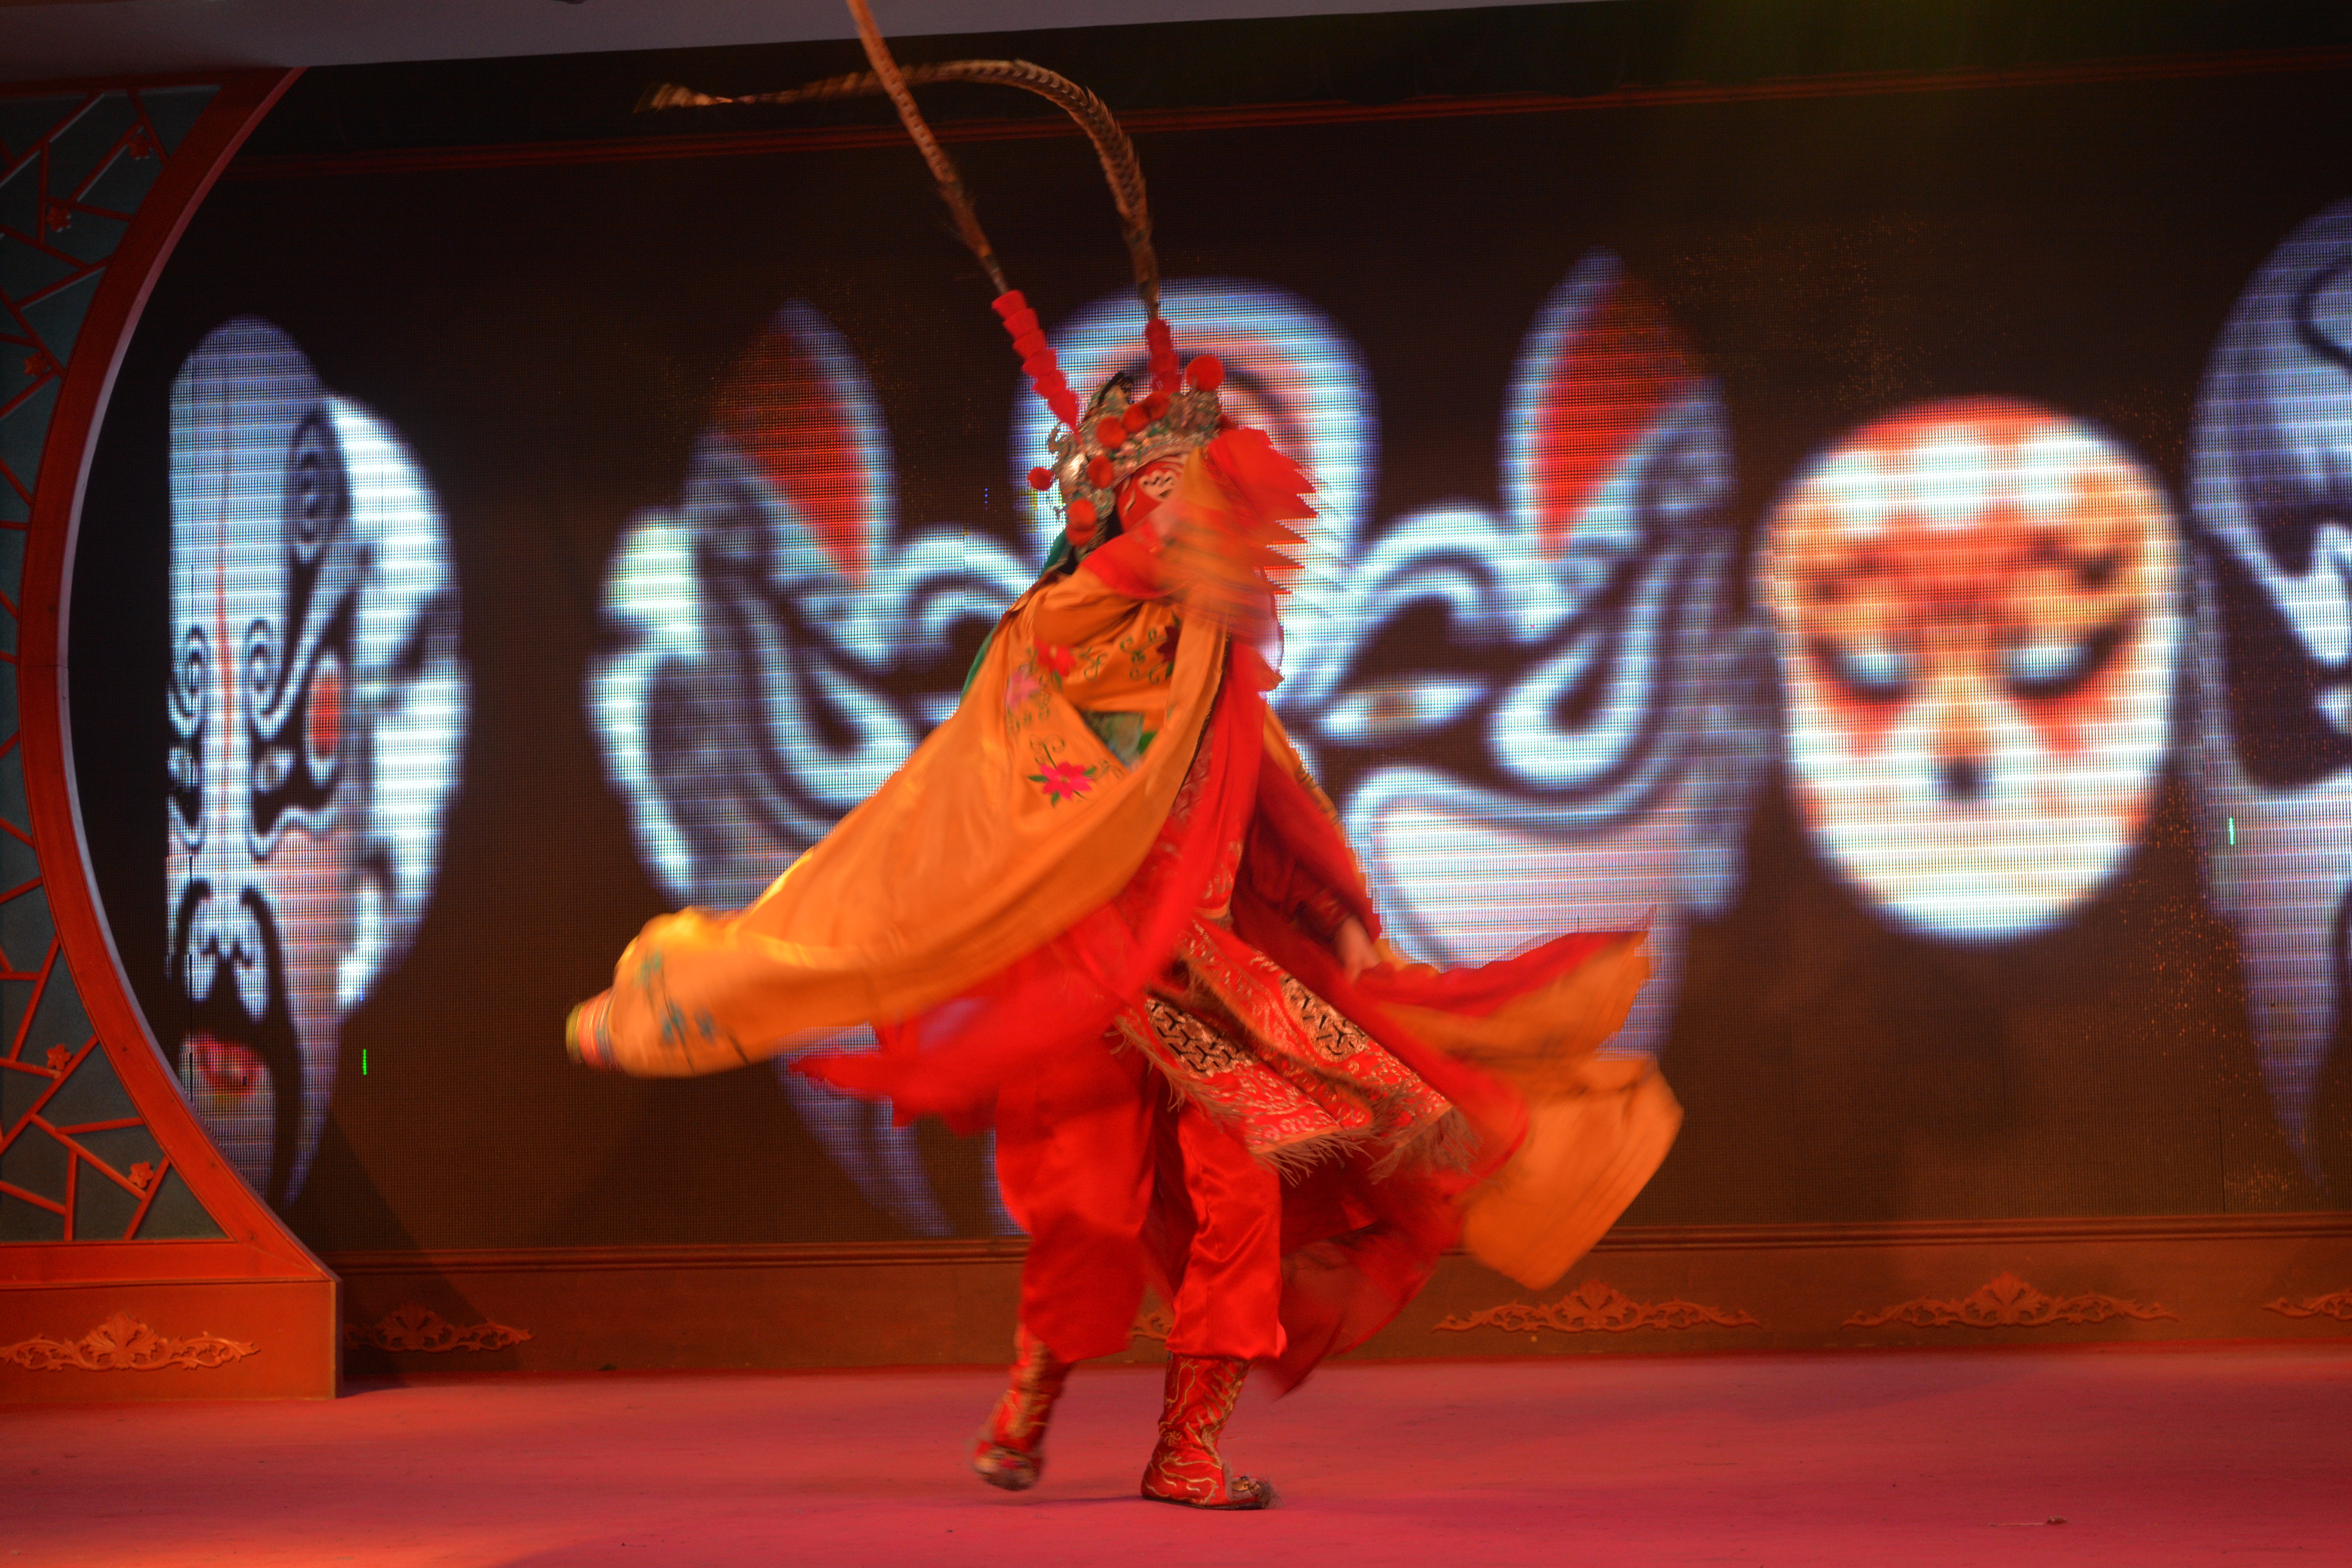
dance, red, color, performance art, performance, event, entertainment, performing arts, musical theatre